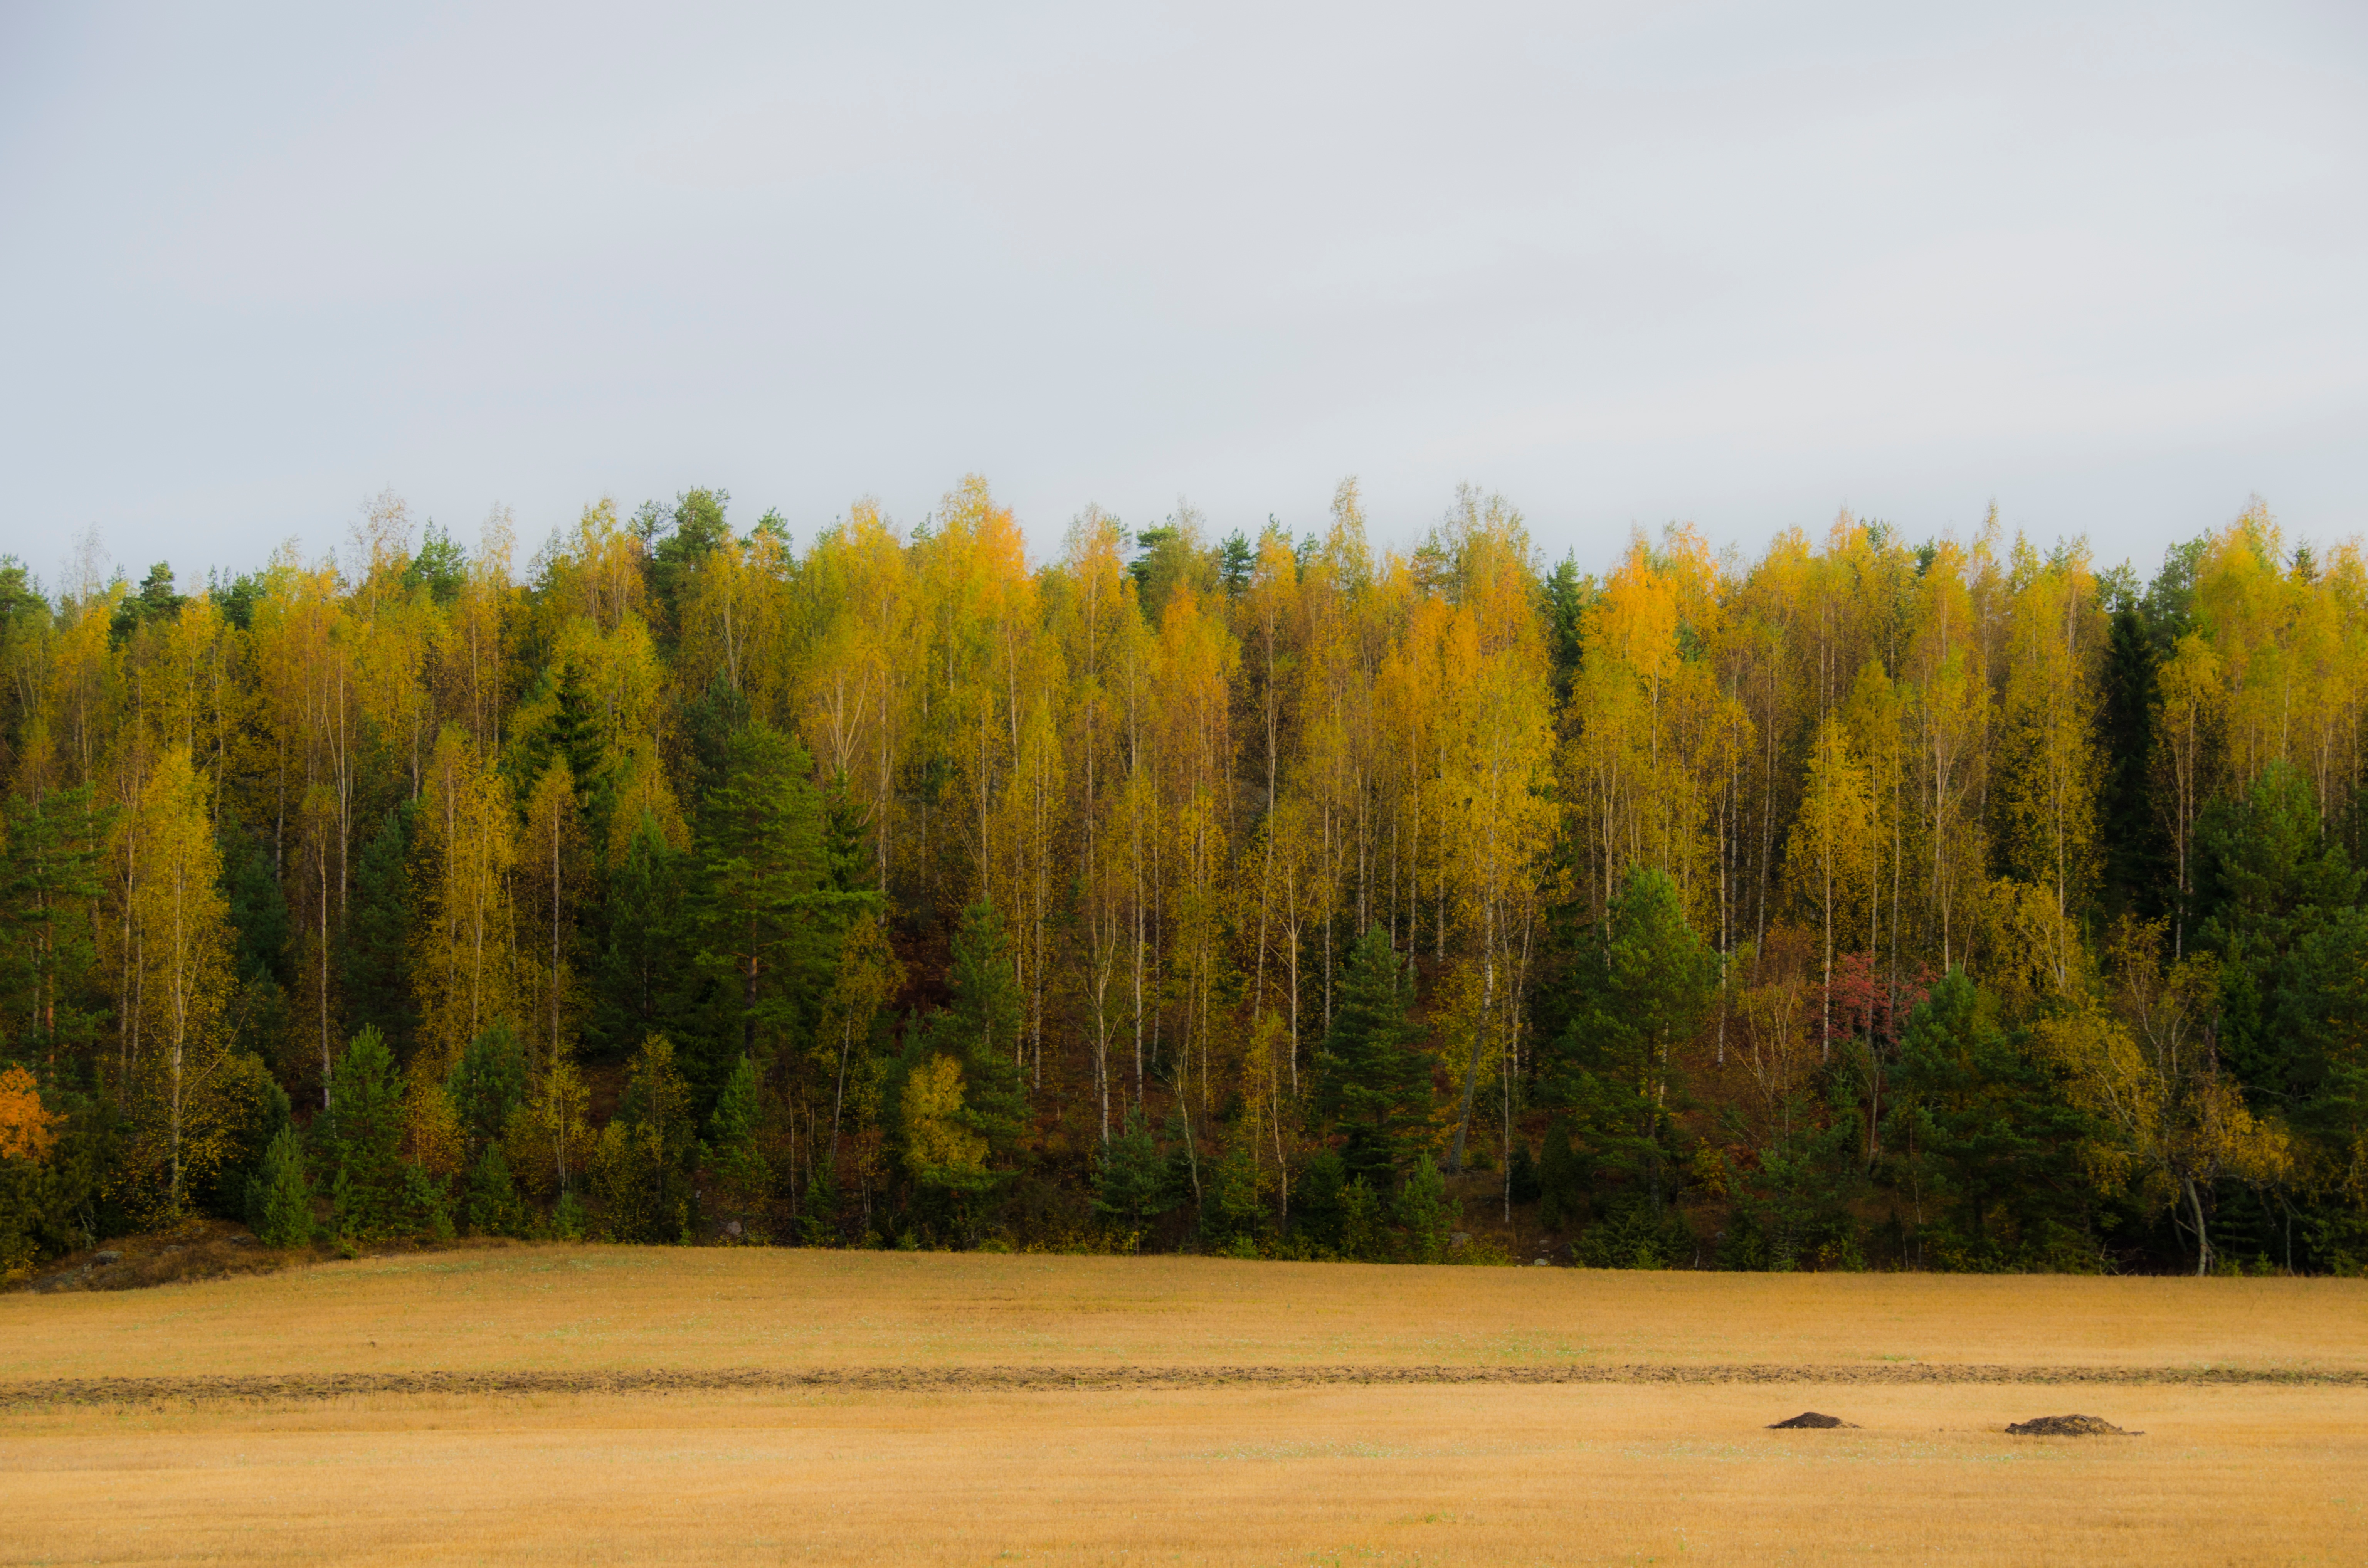
landscape, tree, nature, forest, wilderness, plant, meadow, prairie, morning, leaf, hill, autumn, season, savanna, plain, grassland, wetland, woodland, habitat, larch, ecosystem, rural area, natural environment, geographical feature, atmospheric phenomenon, grass family, woody plant